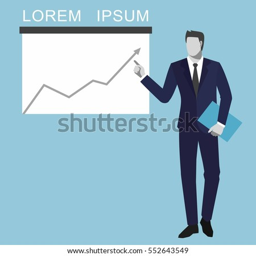
money , success in business , concept is something .